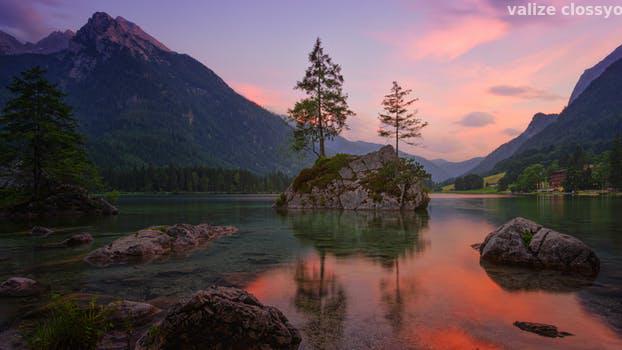
Label: Watermark